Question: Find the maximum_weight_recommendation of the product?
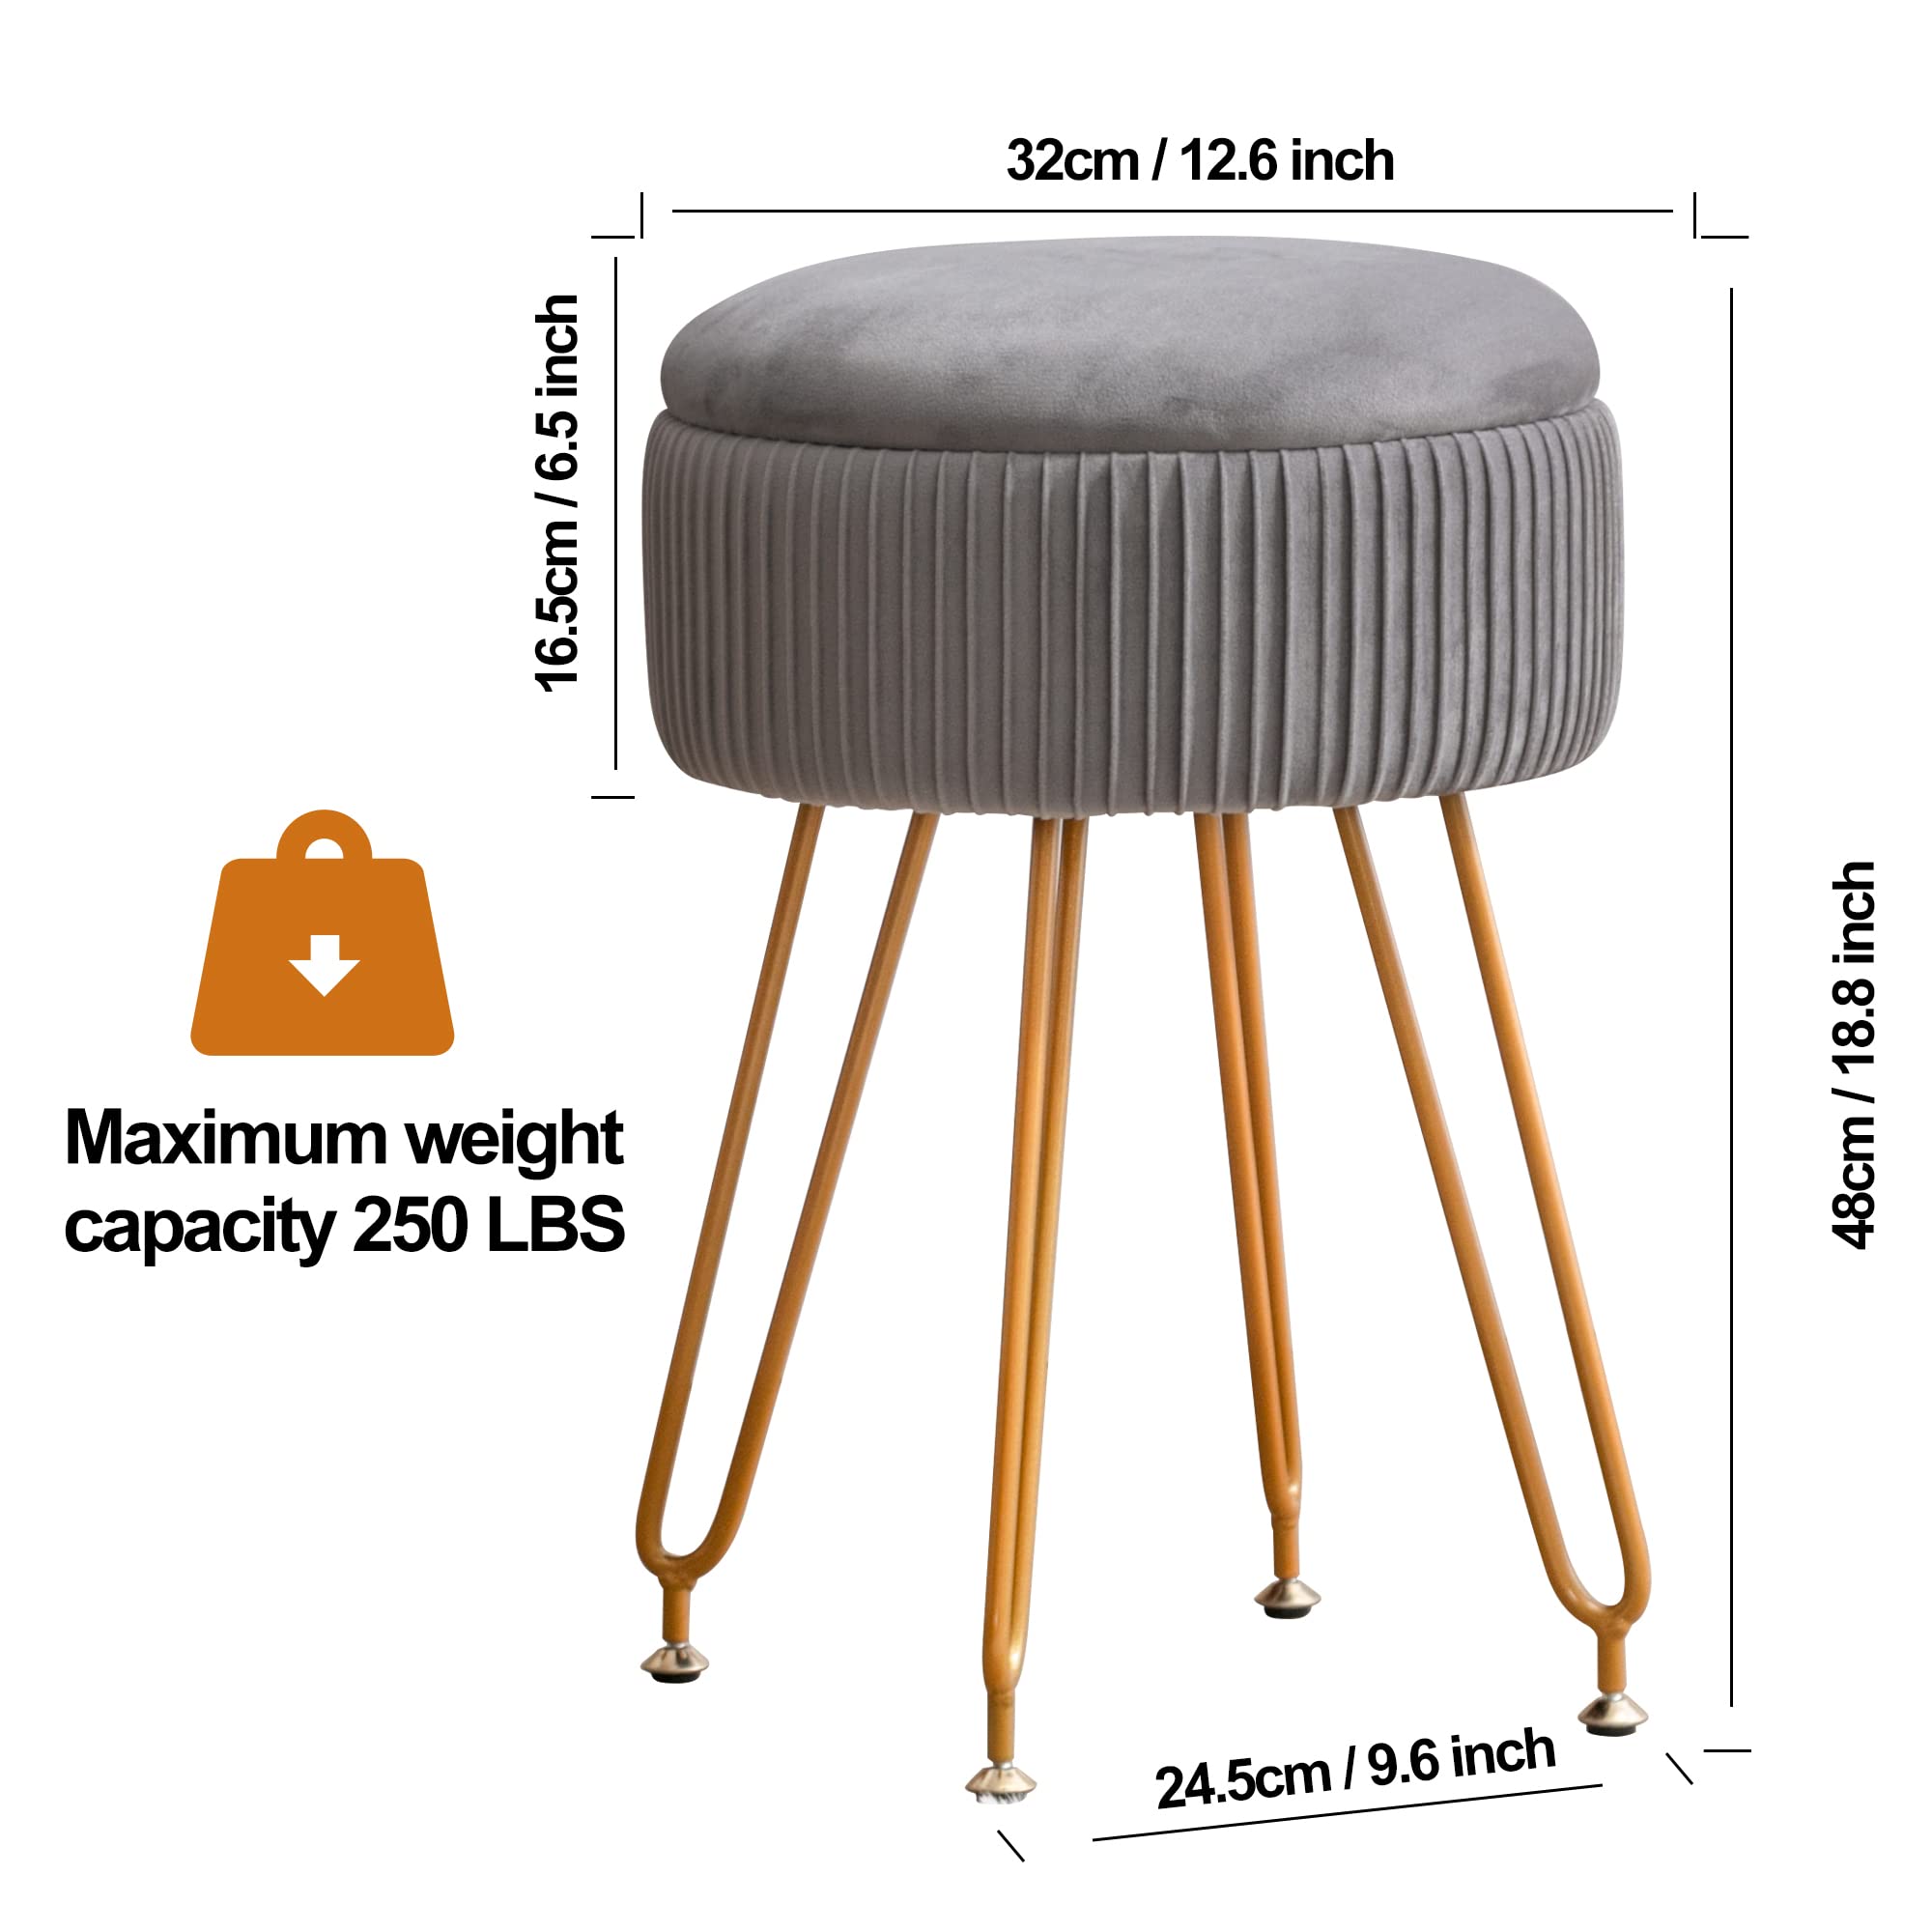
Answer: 250.0 pound